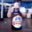
Label: bottle